Dracaena (lizard)

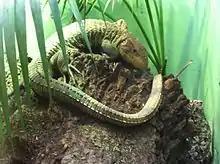
Specimen on display at the Smithsonian National Zoological Park, Washington, D.C.

Caiman lizards are kept in private collections, but they are not yet kept in large numbers due to their tendency to only accept snails and their high price. Additionally, caiman lizards are arboreal, aquatic and burrowing, so suitable enclosures are usually only made by zoos. Caiman lizards born in captivity have been known to take a variety of food items, including snails, fish, cat food and crustaceans. Their temperament is comparable to that of a tegu.